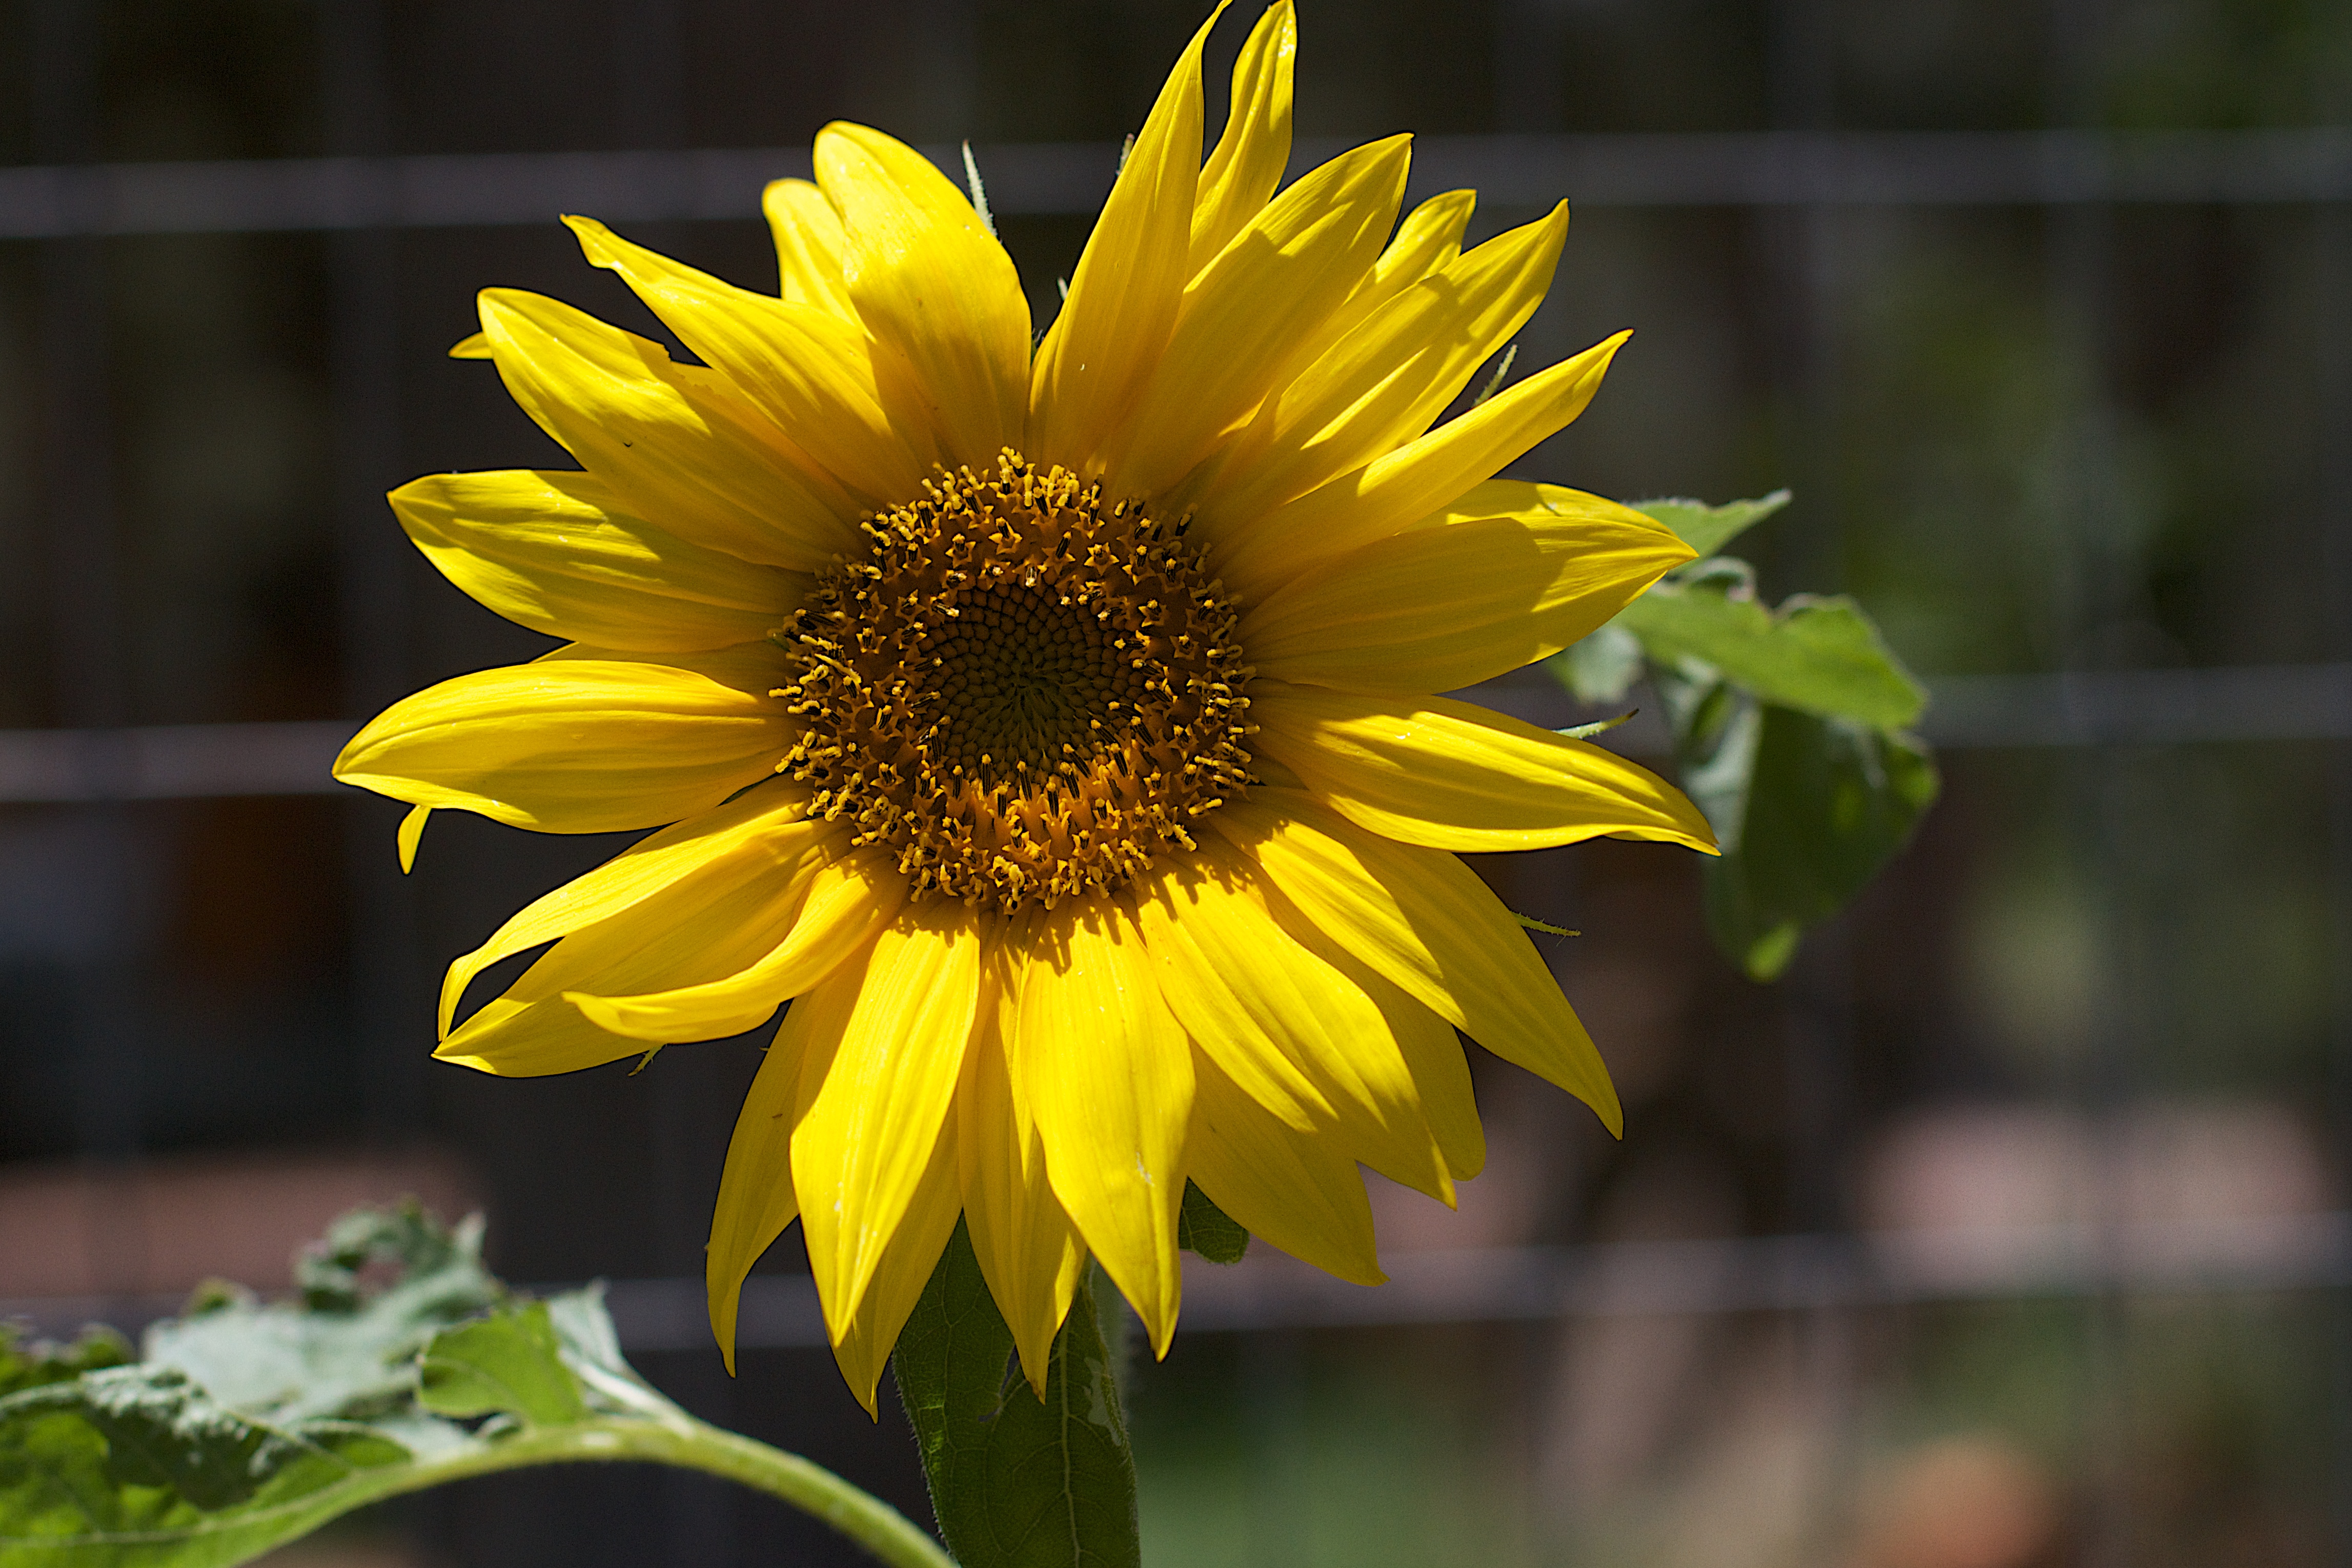
plant, field, flower, petal, botany, yellow, flora, sunflower, seeditforward, macro photography, flowering plant, daisy family, sunflower seed, plant stem, land plant